Butchertown, Louisville

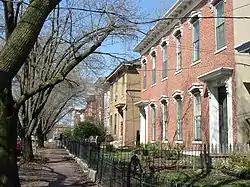
Washington Street in Butchertown

Butchertown is a neighborhood just east of downtown Louisville, Kentucky, United States, bounded by I-65, Main Street, I-71, Beargrass Creek and Mellwood Avenue.